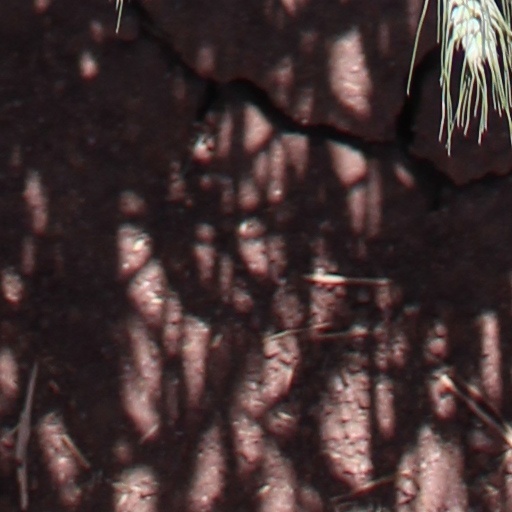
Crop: wheat